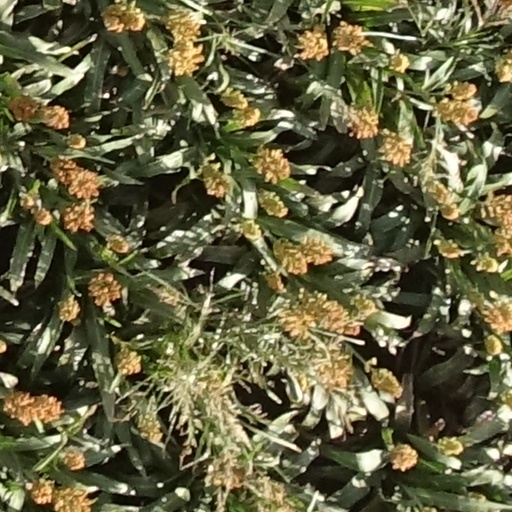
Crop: sorghum